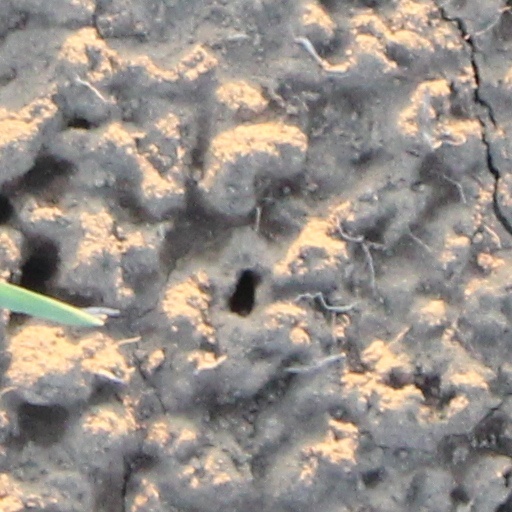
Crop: wheat